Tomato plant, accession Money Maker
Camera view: horizontal (90 deg, fisheye); turntable rotation: 0 degrees
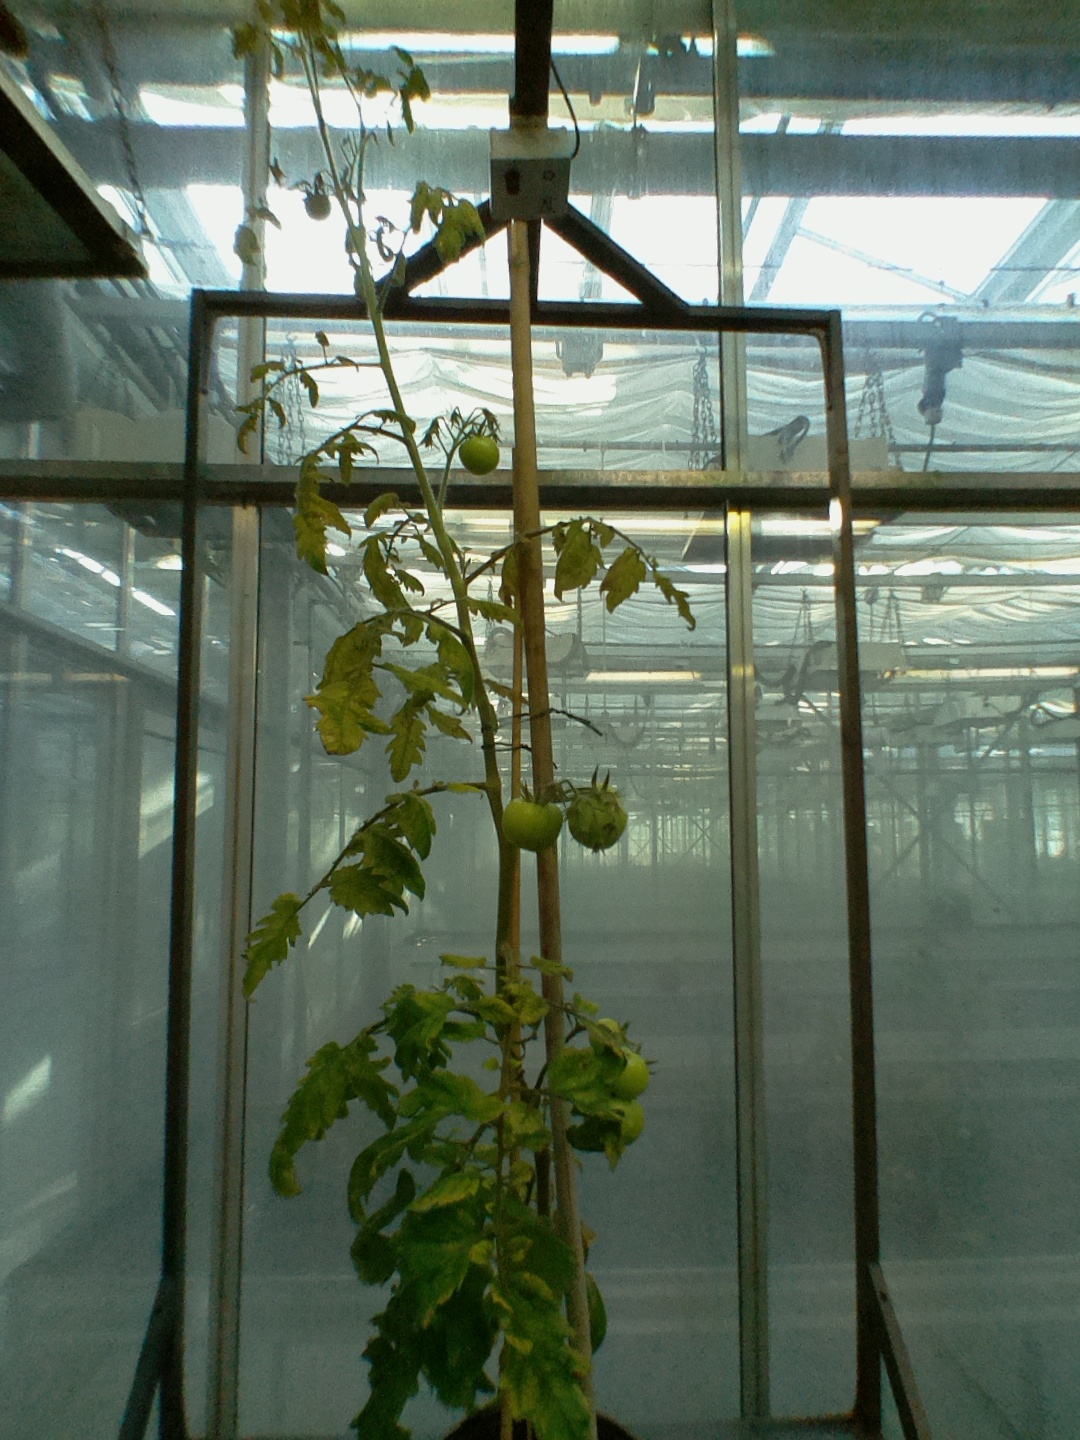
BBCH growth stage 79: 90% -100% of final fruit size